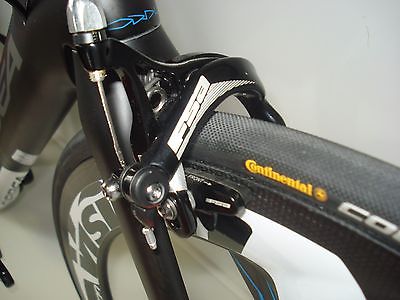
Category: bicycle